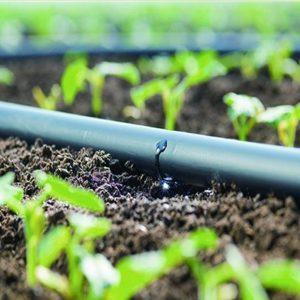
Miche midogo ya mimea yenye rangi ya kijani ikiwa imepandwa moja kwa moja katika udongo ikimwagiliziwa kwa mfumo wa umwagiliaji wa mabomba meusi yaliyotobolewa vitundu vidogo.